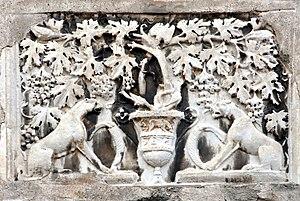
Les arbres de vie sont des gravures, peintures, broderies, impressions ou sculptures qui existent depuis le début de l'histoire et semblent symboliser la force de la vie et ses origines, l'importance des racines et le développement de la vie. Ils sont parfois associés à des personnages et/ou à des animaux. L'Arbre de la connaissance du bien et du mal et le chandelier à 7 branches pourraient en être des variantes, selon certaines interprétations.
L'archétype est un concept appartenant à la psychologie analytique élaborée par le psychiatre suisse Carl Gustav Jung qui le définit par la tendance humaine à utiliser une même « forme de représentation donnée a priori » renfermant un thème universel structurant la psyché, commun à toutes les cultures mais figuré sous des formes symboliques diverses.